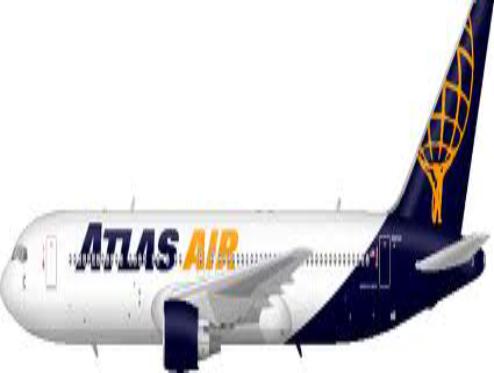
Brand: atlas air
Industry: Transportation